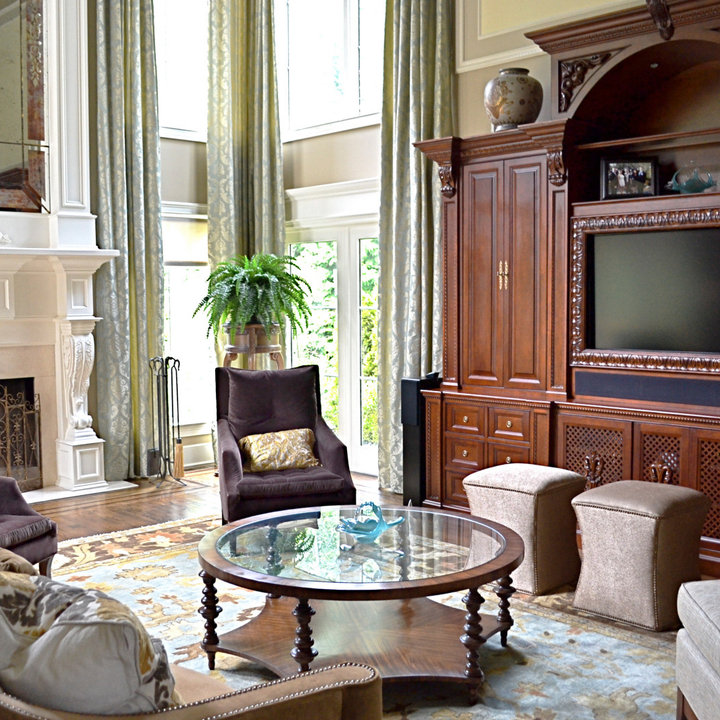
Style: Classic